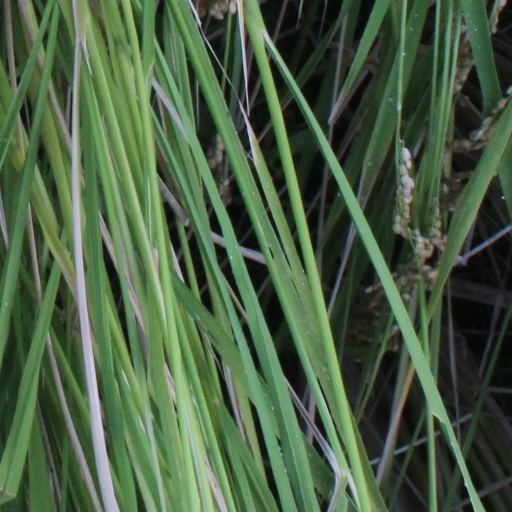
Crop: rice